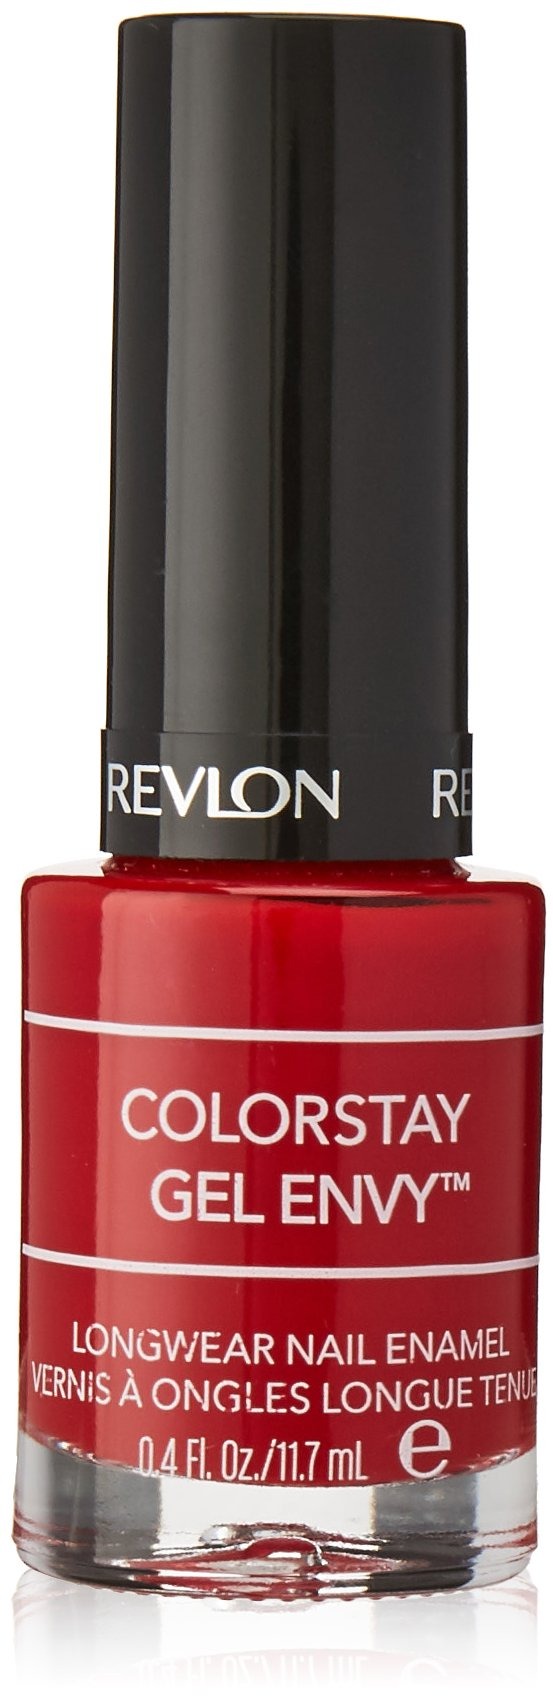
Item Name: Revlon Colorstay Gel Envy Longwear Nail Enamel, All On Red, 0.04 Fluid Ounce
Bullet Point 1: #550 - All on Red
Bullet Point 2: Salon-quality, gel-like shine
Bullet Point 3: Five-free formulated for long lasting, chip resistant color
Bullet Point 4: Wide angle brush wraps nail and creates a smooth, bubble-free application
Bullet Point 5: Available in 46 gorgeous shades
Value: 0.04
Unit: Fl Oz

Price: 9.99